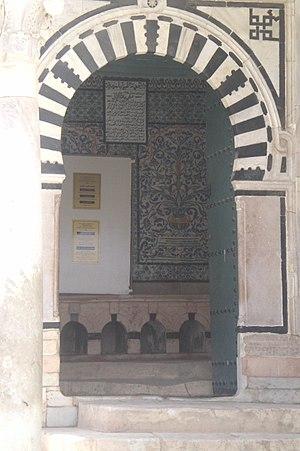
La médersa Slimania est l'une des médersas de la médina de Tunis.